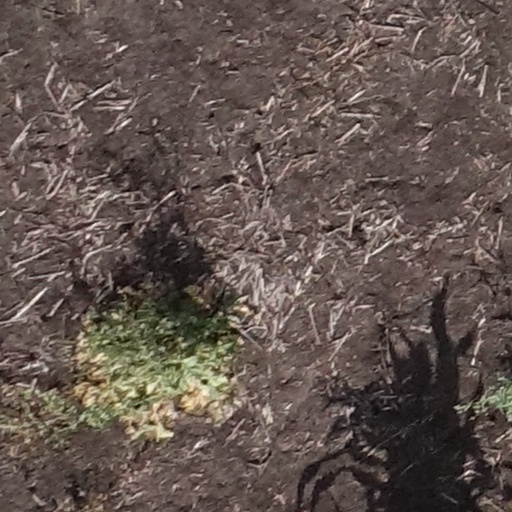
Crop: sorghum